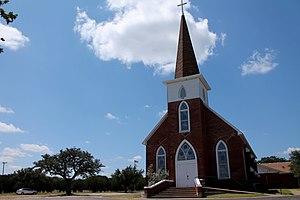
Norse est une ancienne localité et dorénavant une ville fantôme, qui était située le long de la route farm-to-market 182, à l'ouest de Clifton et au sud-ouest du comté de Bosque, au Texas, aux États-Unis. Elle est fondée par des colons norvègiens, arrivés dans la région dès 1845.